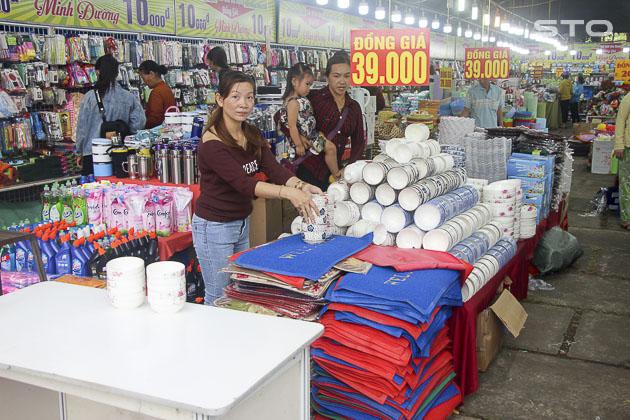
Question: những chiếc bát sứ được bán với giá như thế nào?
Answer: những chiếc bát sứ được bán đồng giá 39 000 đồng